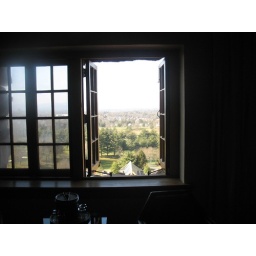
The window in our bedroom